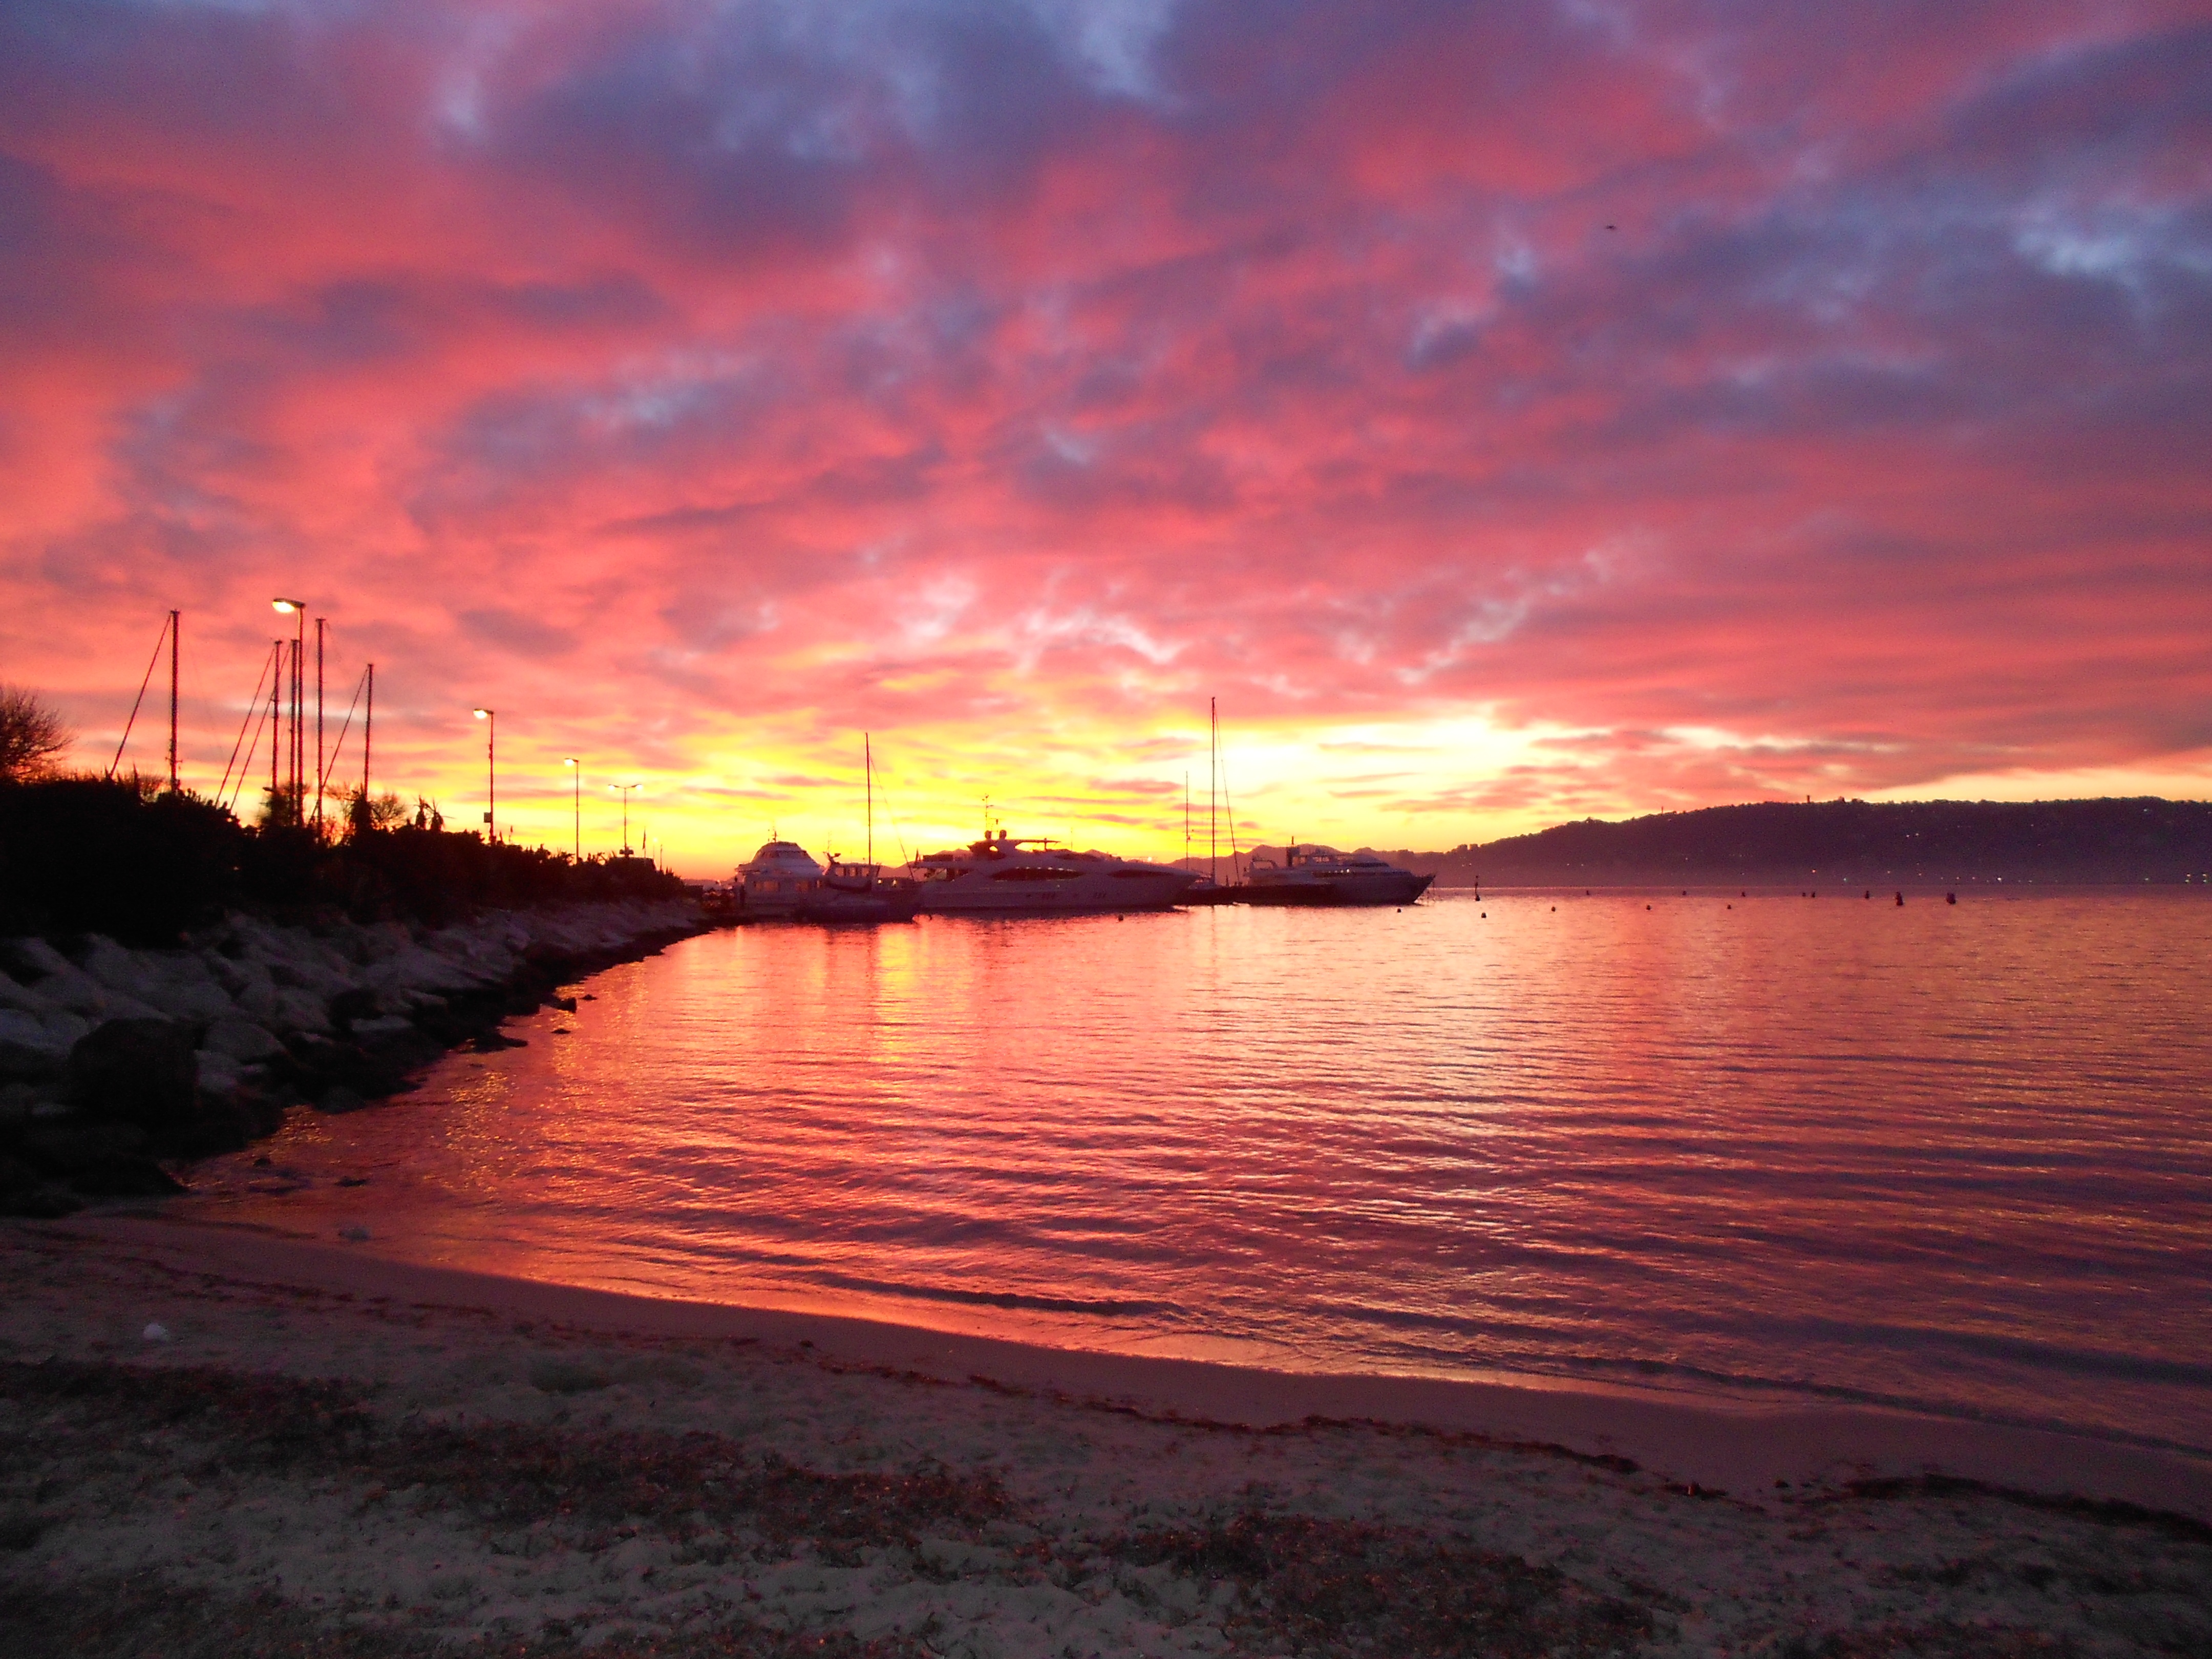
beach, sea, coast, ocean, horizon, cloud, sun, sunrise, sunset, sunlight, morning, shore, dawn, dusk, evening, reflection, bay, port, boats, cape, antibes, afterglow, red sky, galicia port